CTrain

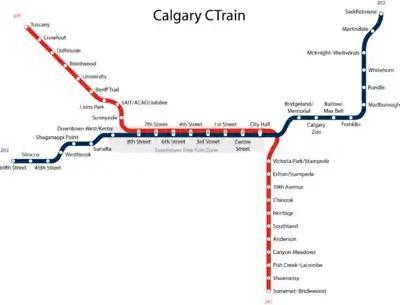
Calgary Light Rail System Map as of 2023

In 1988, the Alberta Government purchased from Siemens two U2 AC units, the first of their kind in North America, for trials on both the Edmonton and Calgary LRT systems. The cars were originally numbered 3001 and 3002 and served in Edmonton from 1988 to spring 1990. These LRVs came to Calgary in the summer of 1990 and in September, Calgary Transit decided to purchase the cars from the province and then applied the CT livery to the cars (they were previously plain white in both Edmonton and Calgary). They retained their original fleet numbers of 3001 and 3002 until 1999, when CT renumbered the cars 2101 and 2102. Initially, these two cars were only run together as a two-car consist as they were incompatible with the U2 DCs. In 2003, Calgary Transit made the two U2 ACs compatible as slave cars between two SD-160s and have been running them like this ever since.